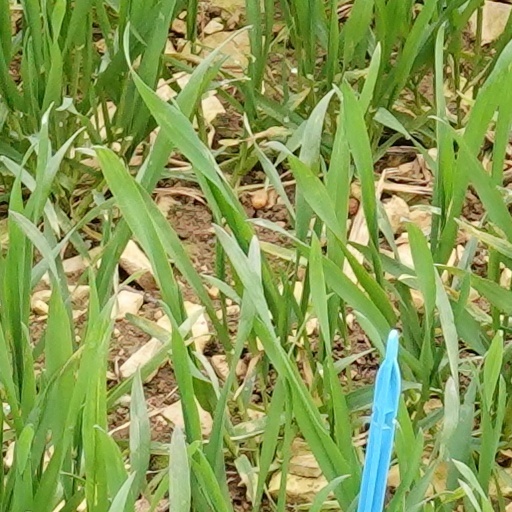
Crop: wheat